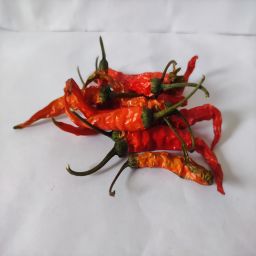
Crop: Chile Pepper
Quality: Dried